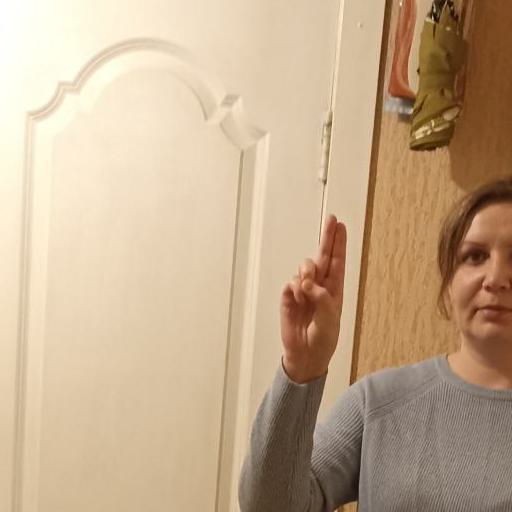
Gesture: two_up